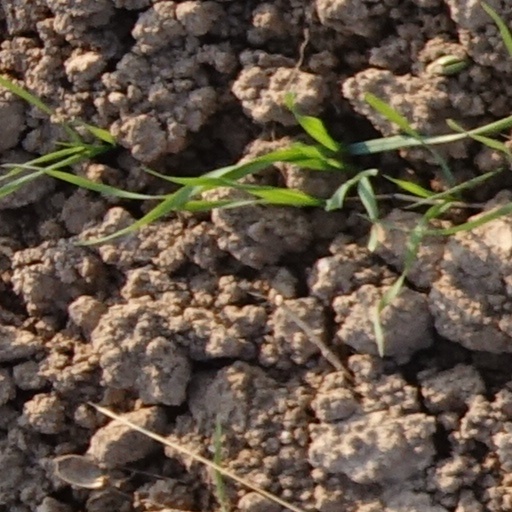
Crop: wheat